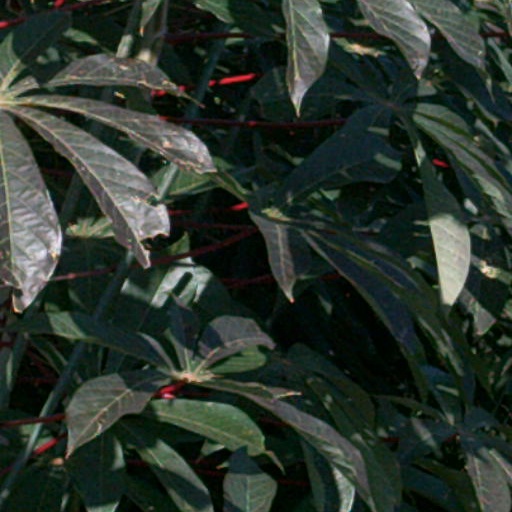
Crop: cassava